Environment of New Zealand

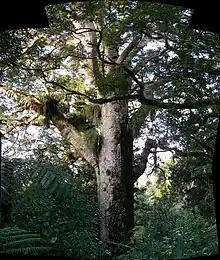
Kauri tree and epiphytes

Native New Zealand forests (or "the bush") are broadly divided into temperate (broadleaf) and beech forests, introduced pine forests also cover a large part of the country. Native deciduous plants are extremely rare, with only 11 species losing all their leaves in winter, none of which are common canopy forming trees. The beech forests are most common in high elevations and cold climates, while temperate forests dominate elsewhere. The temperate forests have a higher biodiversity partially in the canopy and undergrowth flora. It is common for New Zealand's forests to be referred to as rain forest particularly in the western high precipitation zones.